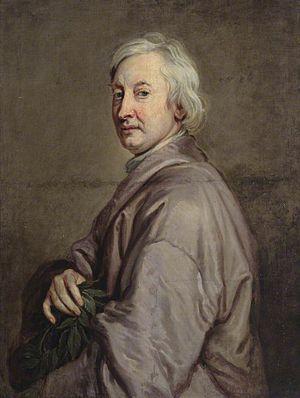
La Répétition, titre original The Rehearsal, est une comédie de la Restauration anglaise, en cinq actes et en prose, du duc de Buckingham. Elle a été jouée pour la première fois à Londres au Théâtre Royal de Bridges Street, qui deviendra quelques années plus tard le Théâtre de Drury Lane, le 7 décembre 1671 par la King's Company de Killigrew. Buckingham fut aidé dans son travail d'écriture, qui dura plusieurs années, principalement par Samuel Butler, Thomas Sprat et Martin Clifford.